Antonio Pennacchi

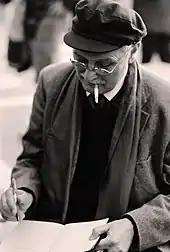
Antonio Pennacchi (2010)

Born in Latina in a family of workers from Umbria (on the paternal side) and of settlers from Veneto (on the maternal side), who arrived in Lazio for the reclamation of the Agro Pontino, Pennacchi was part of a large family with seven children, including the journalist Gianni Pennacchi and the economist and politician Laura Pennacchi. He devoted himself to politics from an early age, but, unlike his brothers, who all adhere to left-wing organizations, he enrolled in the Italian Social Movement, a neo-fascist nationalist and national-conservative party. However, while increasing his political culture, he rejected the neo-fascist ideology, came into conflict with the party leaders and was expelled. After a long reflection, he approached Marxism and converted to Communism, joining the Italian (Marxist–Leninist) Communist Party and participating in the Protests of 1968.